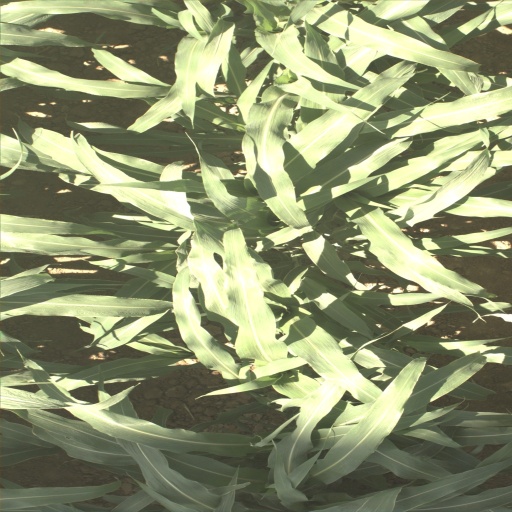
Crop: sorghum